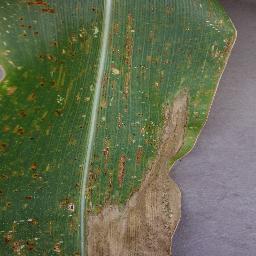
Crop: corn
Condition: (maize)_northern_blight